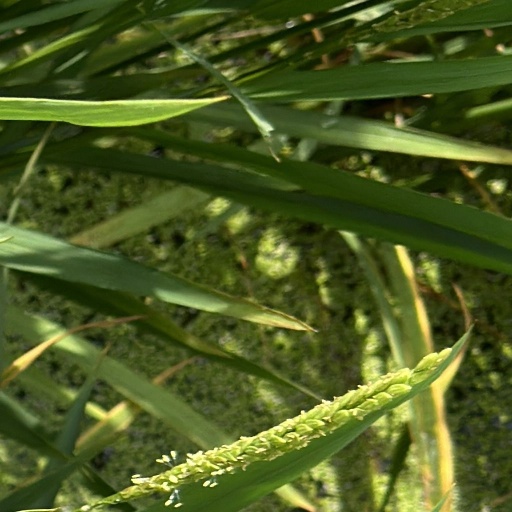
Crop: rice